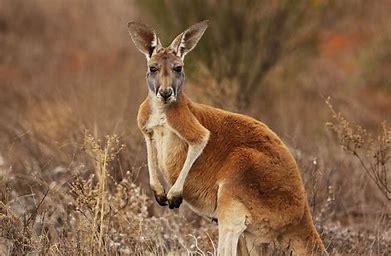
Brand: KangaROOS
Model: 100